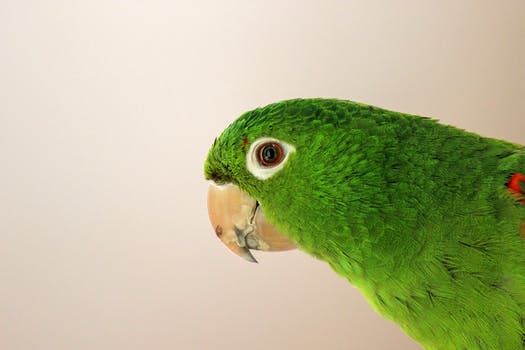
Label: No Watermark